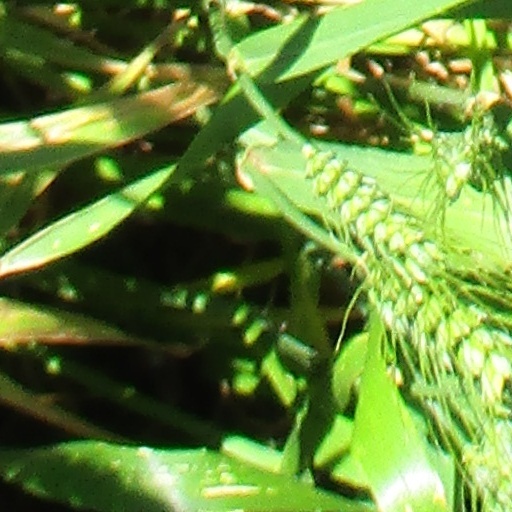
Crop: wheat